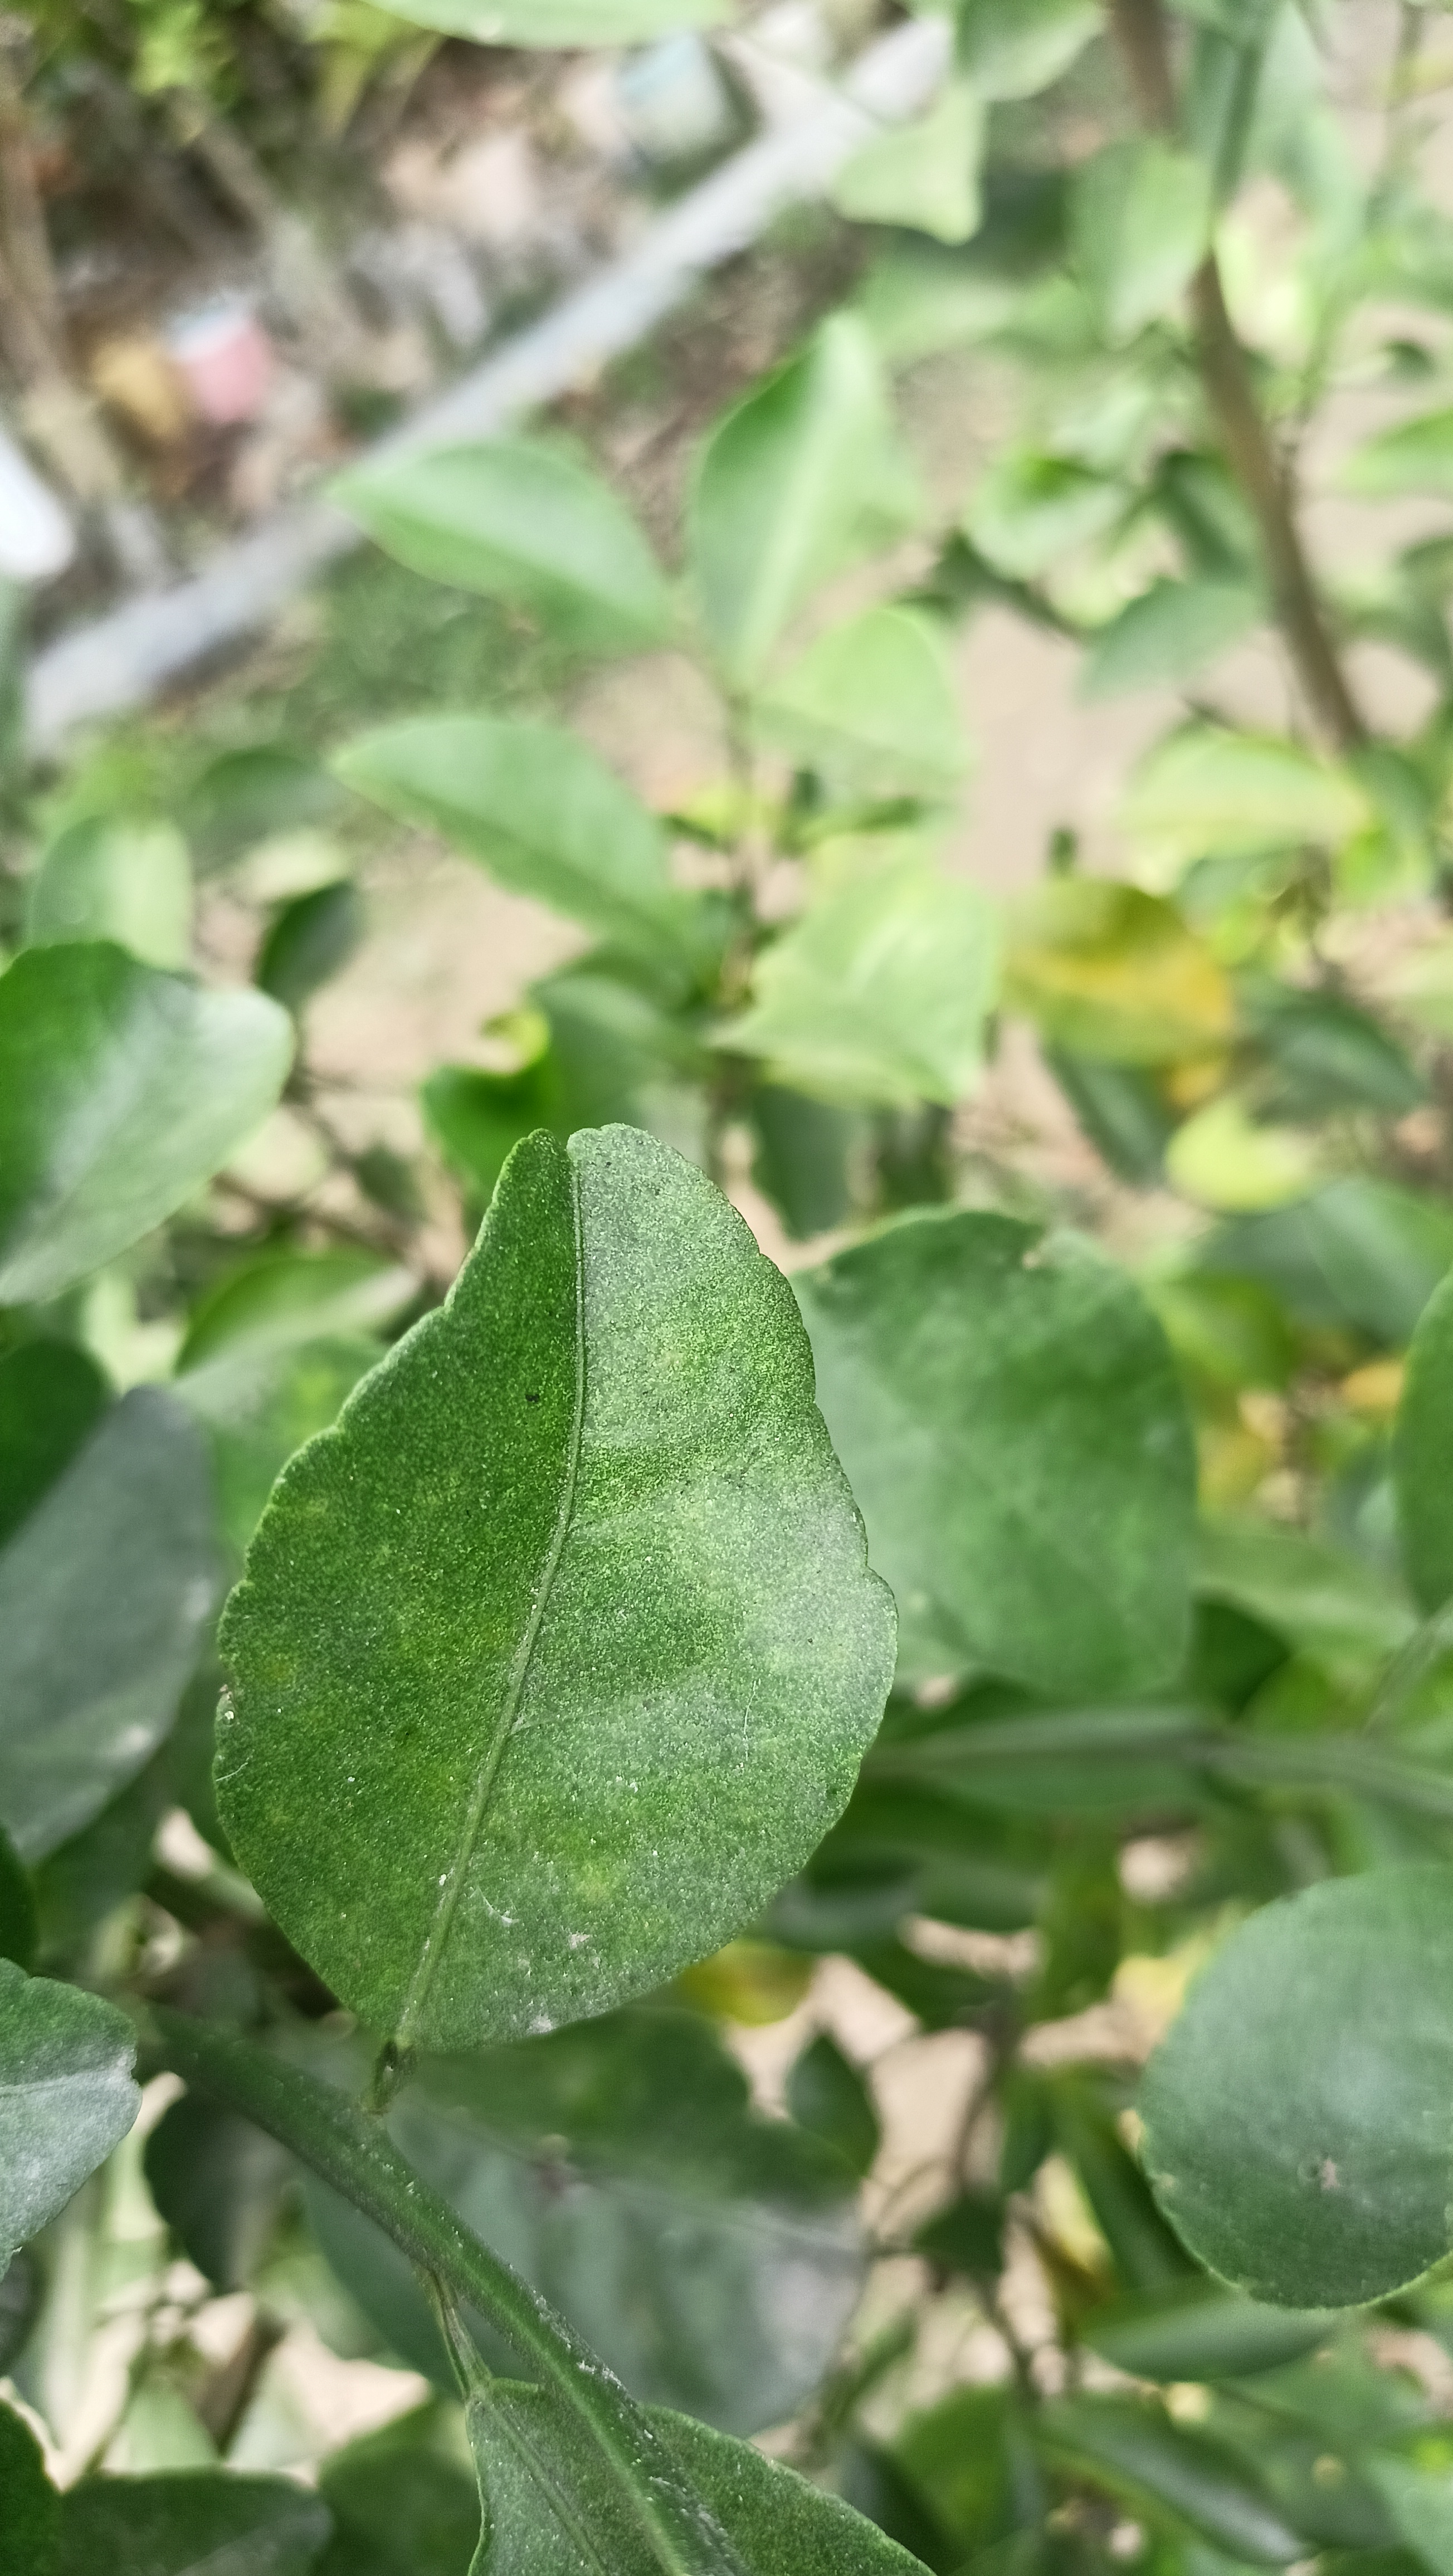
Mandarin leaf variety: China Mishti